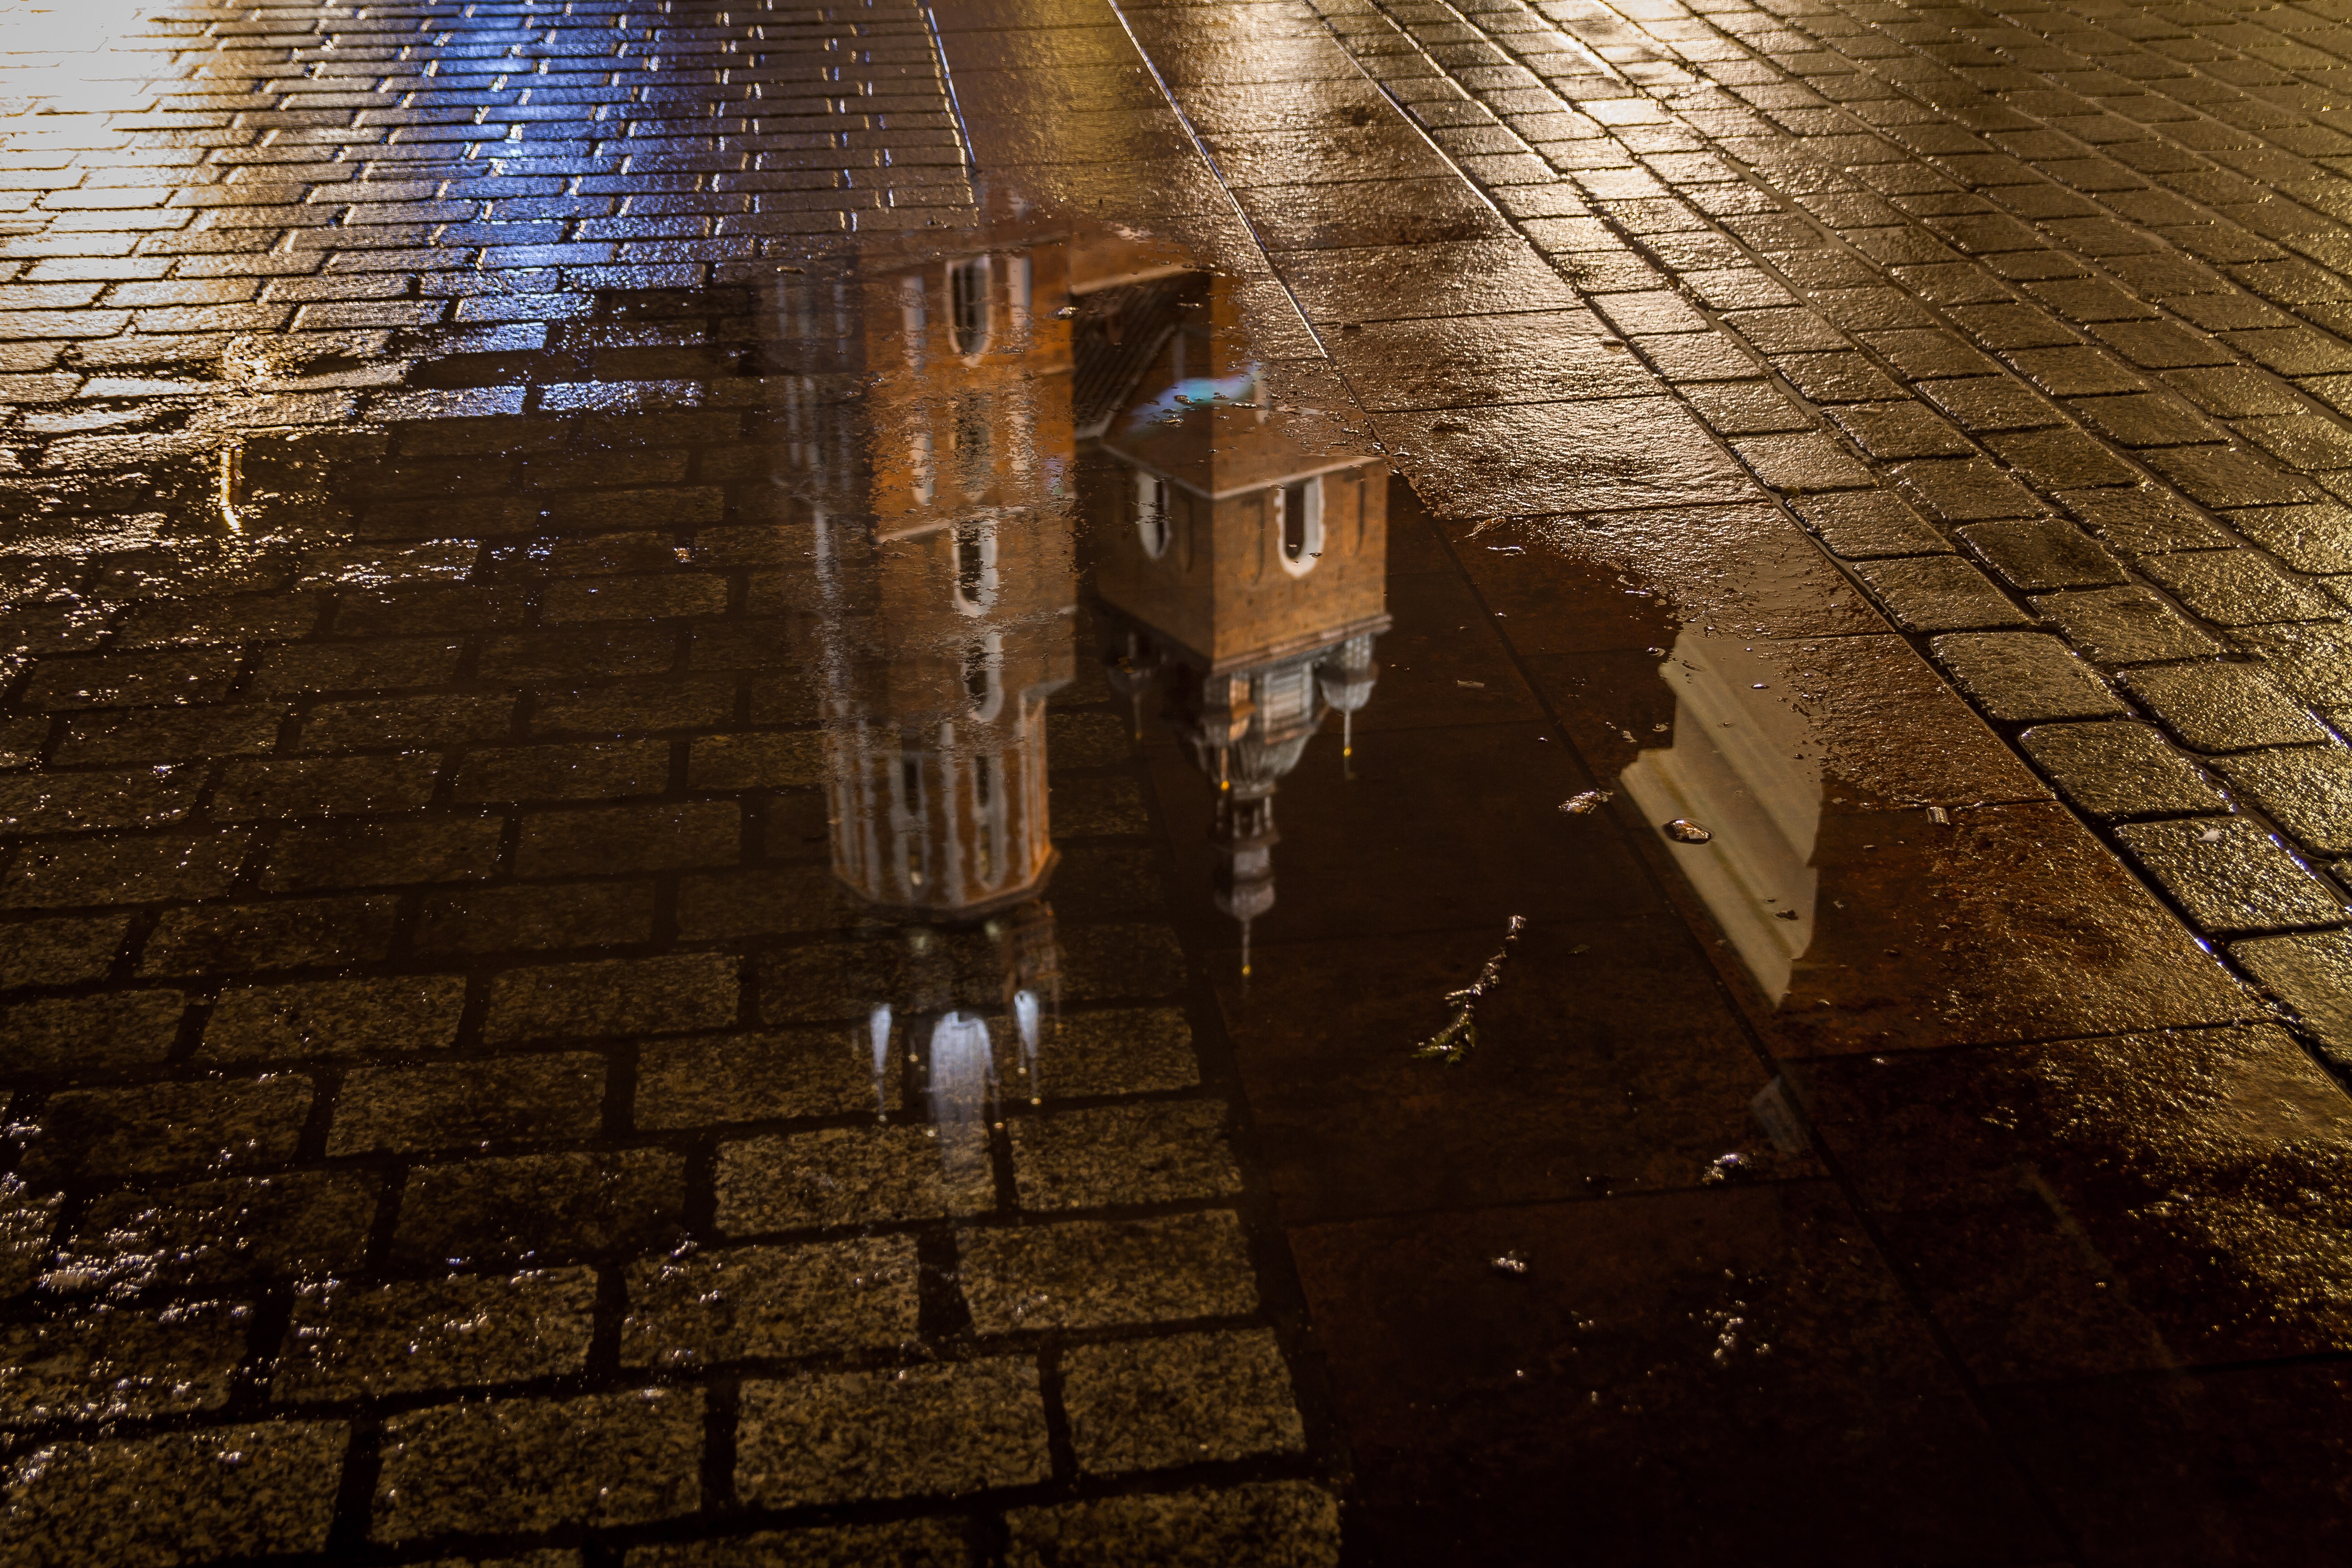
light, architecture, wood, street, night, sunlight, morning, texture, town, old, alley, city, wall, travel, europe, evening, reflection, puddle, square, shadow, darkness, market, sightseeing, church, historic, brick, lighting, temple, infrastructure, poland, by, st, main, basilica, marys, polska, krakow, cracow, mariacki, landmarks, rynek, koci, gwny, bazylika, urban area